Dalyston

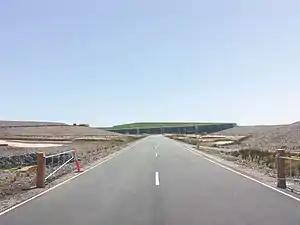
Victorian Desalination Plant, Lower Powlett Road

The Victorian Desalination Plant is a water desalination plant on the Bass Coast in Dalyston, completed in December 2012 on Lower Powlett Road. The plant is an integral part of Victoria's water system, supplying water via a series of pipelines. As a rainfall-independent source of water it complements Victoria's existing drainage basins. It produces high quality water. It is a useful resource in times of drought. Booked tours are run and plans are underway for Aquasure to open to the public. The gates open daily for public access to the 225-hectare park and 8 kilometres of walking, horse riding and cycling tracks. The plant is located next to Williamsons Beach and the Wonthaggi Wind Farm.